Nigeria Airways

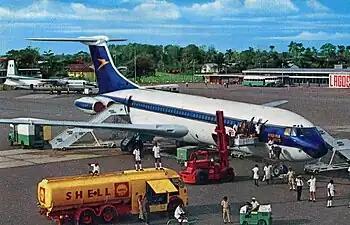
A Nigeria Airways Vickers VC-10, leased from BOAC, at Ikeja Airport in 1969. A company Fokker Friendship is in the background.

In April 1960, the fleet comprised one de Havilland Dove, eight de Havilland Herons and eight Douglas DC-3s. In early 1961, Nigeria became the only owner of the company by buying the shares held by BOAC and Elder Dempster; the airline became the flag carrier of the country. The entire Heron fleet was withdrawn from service in March 1961 as it proved economically inviable. Aimed at replacing the DC-3 fleet, five Fokker Friendship 200s were ordered late that year, with options being taken on two more. A BOAC Comet 4 inaugurated the jet services between Nigeria and London on ; the flight was operated in conjunction with Nigeria Airways. The Friendships joined the fleet between January and May 1963, and were deployed on regional routes, including those that served Abidjan, Accra, Bathurst, Dakar, Freetown and Robertsfield. The contract with BOAC was revised and a new agreement was signed in April of the same year. By June, the DC-3s had begun to be replaced by the Friendships on routes to Gambia, Ghana, Ivory Coast, Liberia, Senegal, Sierra Leone, and Leopoldville. However, the type would continue to be deployed on the Kano–Cotonou–Lomé–Accra passenger service and the Lagos-Kano freighter route. BOAC subsequently operated Vickers VC-10 services on behalf of Nigeria Airways from April 1964 until an aircraft of the type was acquired from the British state airline in ; the airplane was destroyed in an accident in November that year. The first air link between Nigeria and the United States was launched in early . Called "Operation Fantastic", it linked Lagos with New York and was operated by Pan Am using Boeing 707s and Douglas DC-8s, but an agreement between both countries allowed Nigeria Airways to sell a limited number of seats on these flights.